Ellis Island Immigrant Hospital

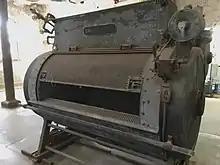
A Smith Drum machine in the outbuilding

Along the central corridor connecting the islands, (on Island 2, just south of the ferry terminal) is the Laundry Building, which was constructed in 1900–1901 along with the now-demolished surgeon's house. The structure is one and a half stories tall with a hip roof and skylights facing to the north and south. Repaired repeatedly throughout its history, the laundry-outbuilding was last restored in 2002. It had linen, laundry, and disinfecting rooms; a boiler room; a morgue with autopsy room; and quarters for the laundry staff on the second floor.